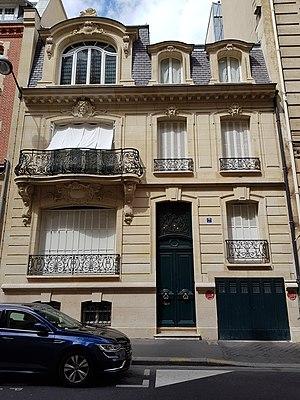
7, rue Cernuschi, Paris 17e.
La rue Cernuschi est une voie du 17ᵉ arrondissement de Paris, en France.